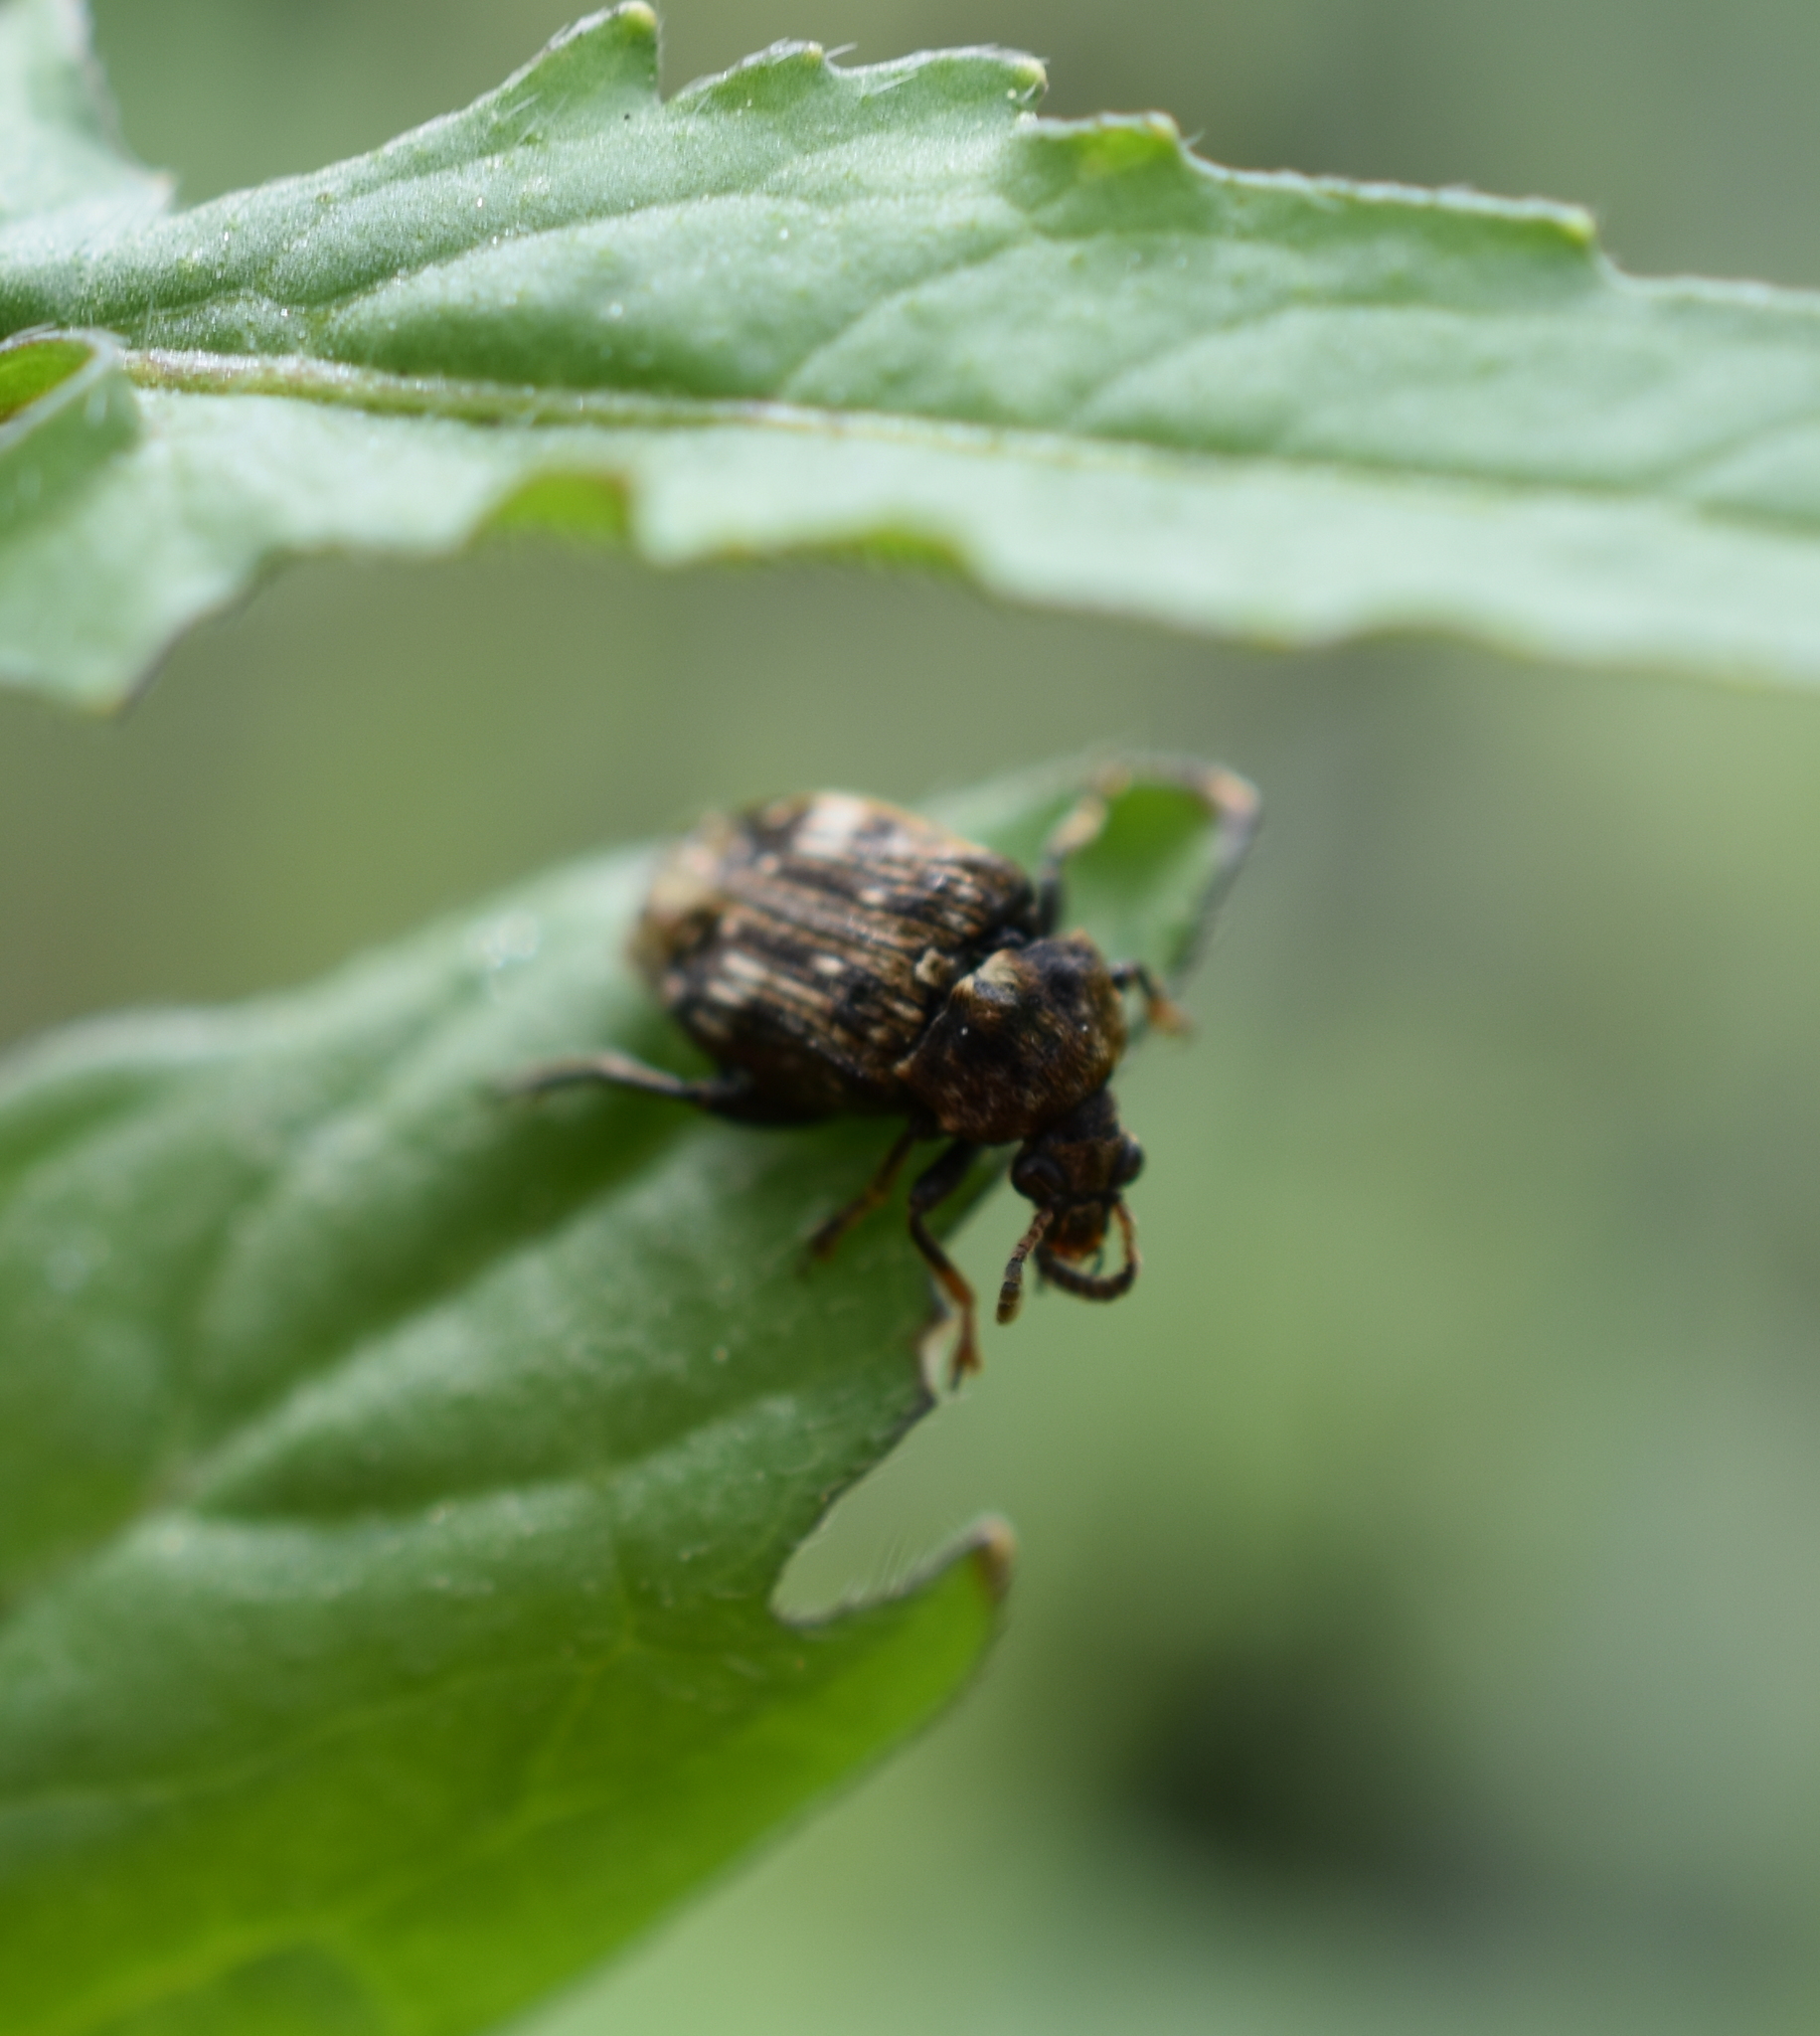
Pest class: pea_weevil